Atter (Osnabrück)

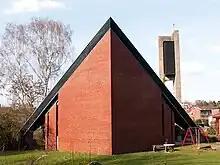
Stephanuskirche

The former site of the Quebec Barracks covers an area of 370,410 m². Decommissioned in 2008, it used to serve as the headquarters of the British Army in Germany (formerly the British Army of the Rhine. 107 housing units in Atter – mostly built during the 1950s and 1960s – were used by relatives of British soldiers in the area.